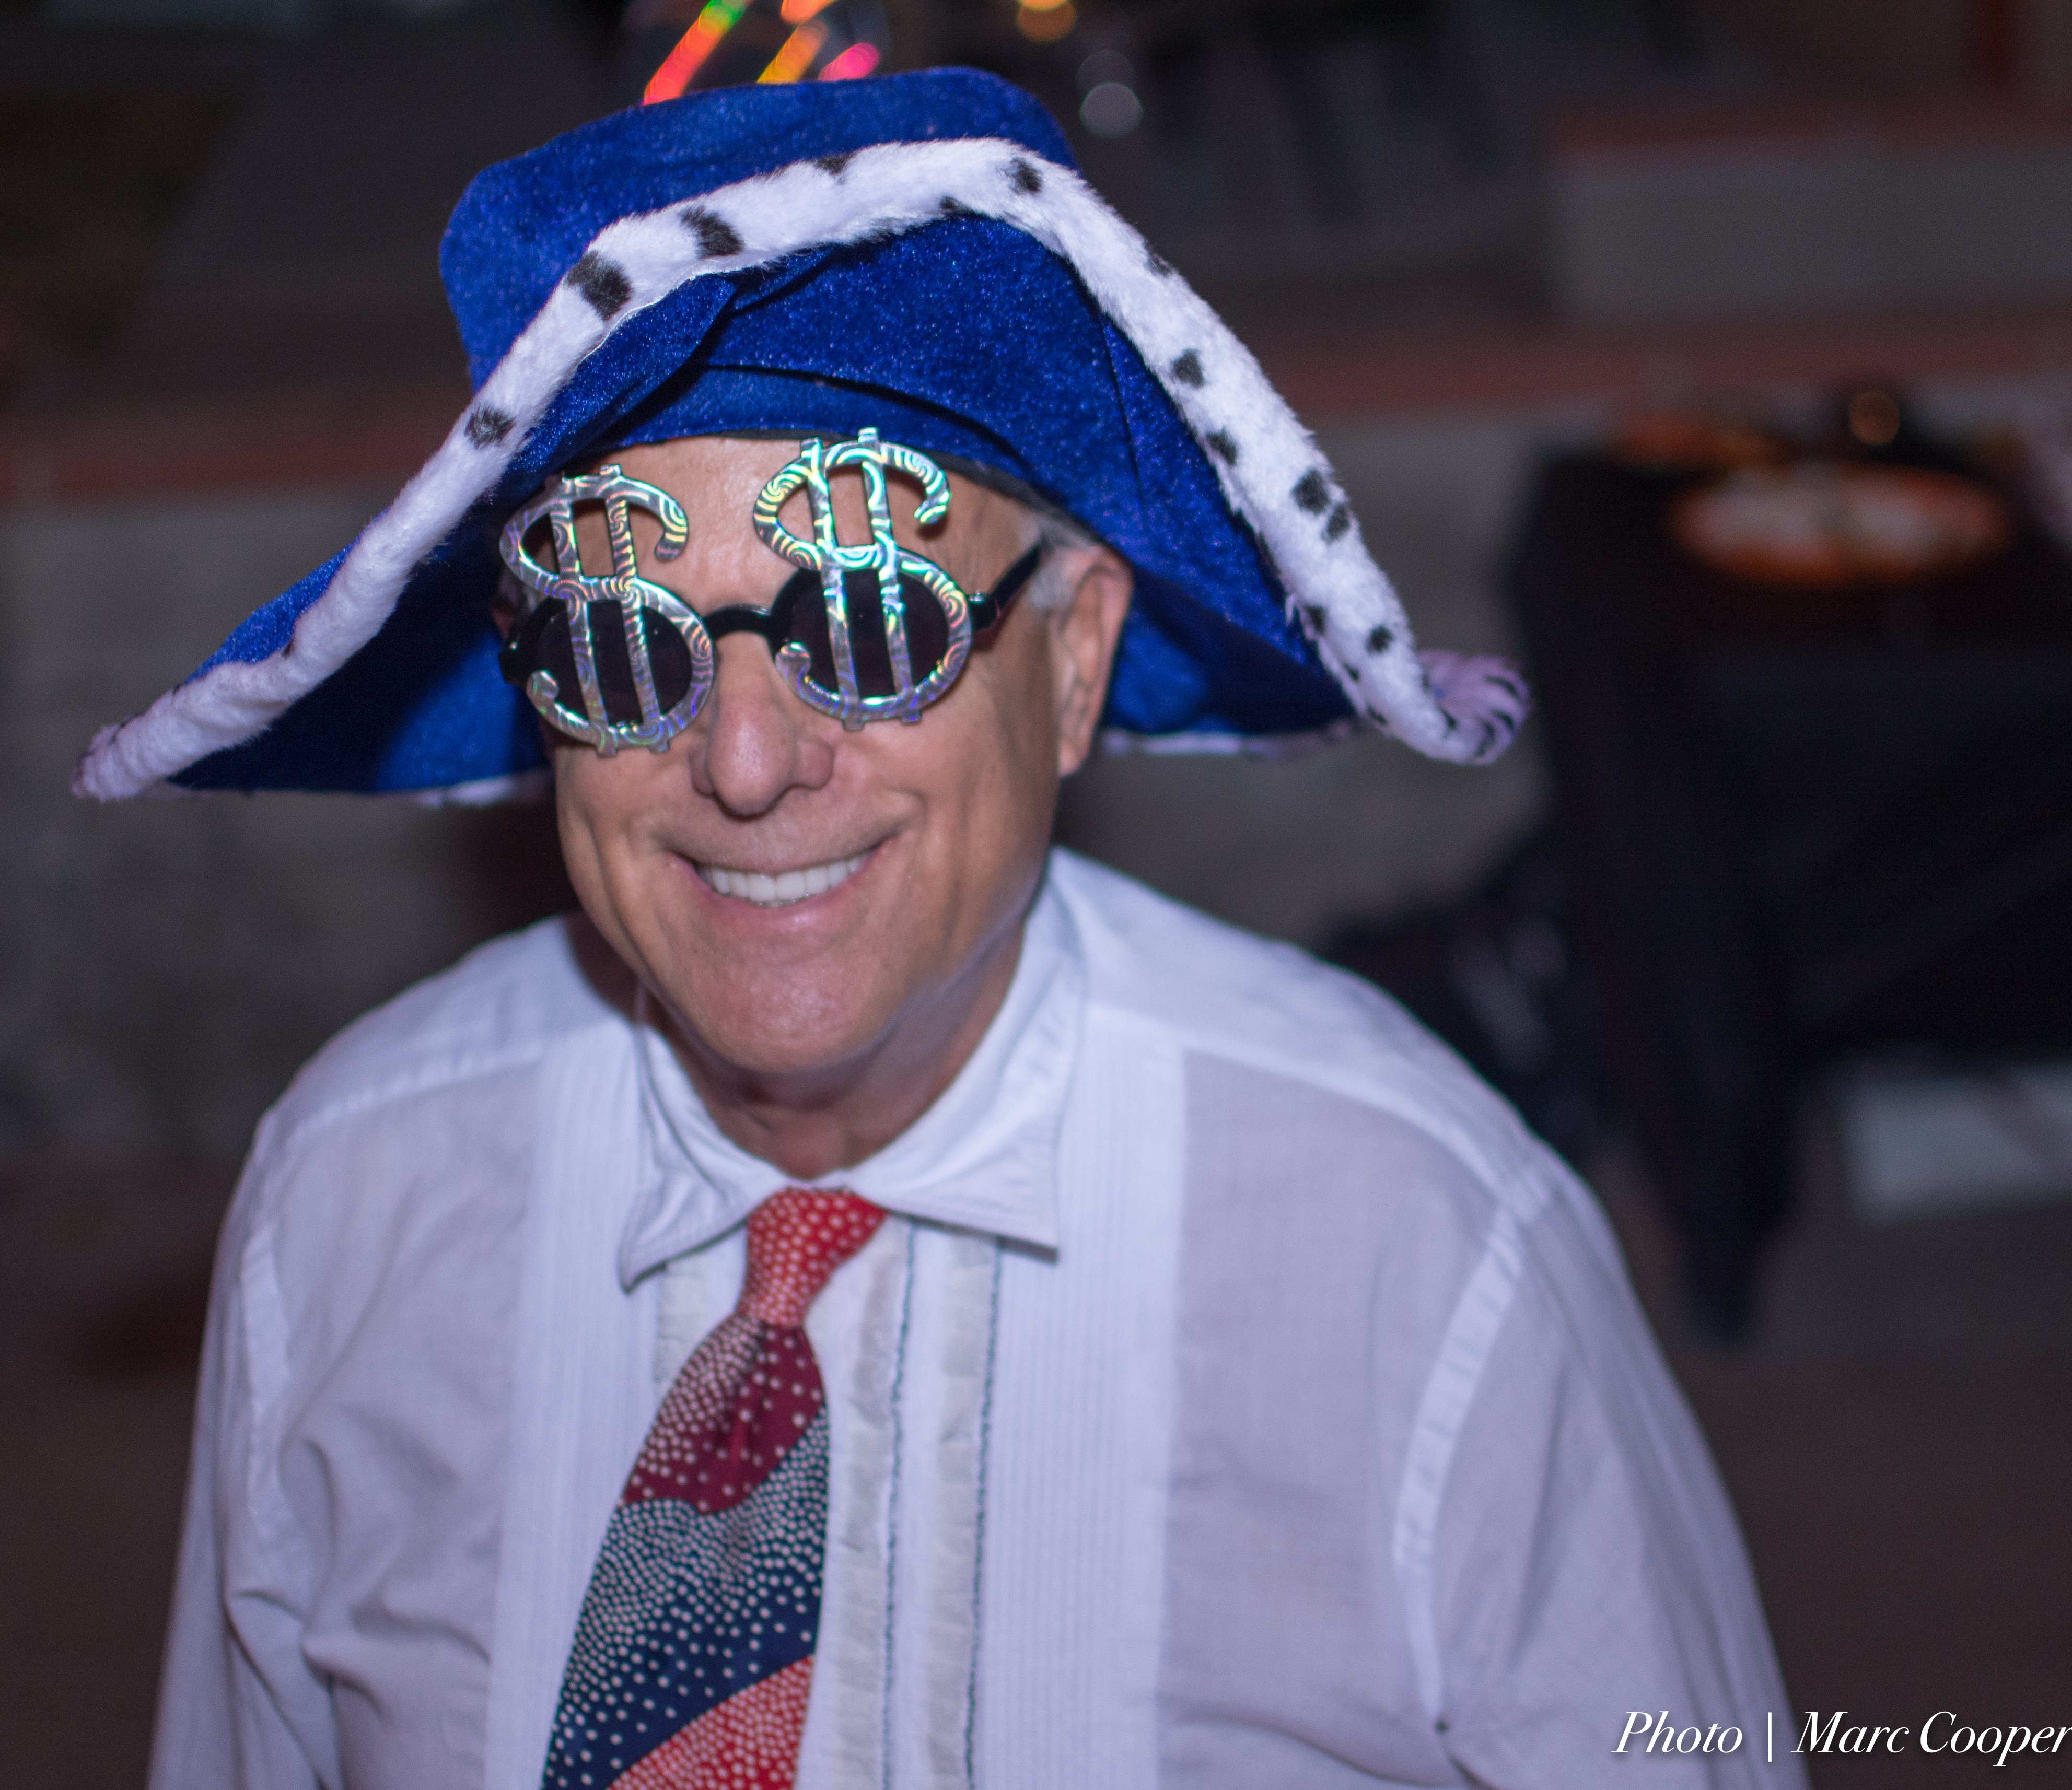
man, person, clothing, glasses